Answer in natural language. Is gray rectangular shelving unit to the left of black sofa shaped for two seaters? Choose between the following options: yes or no
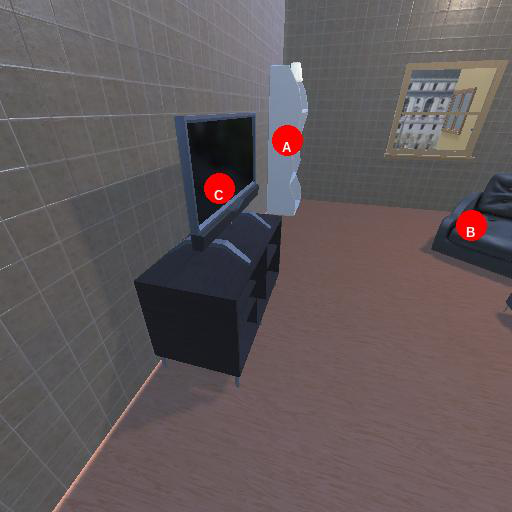
<answer>yes</answer>